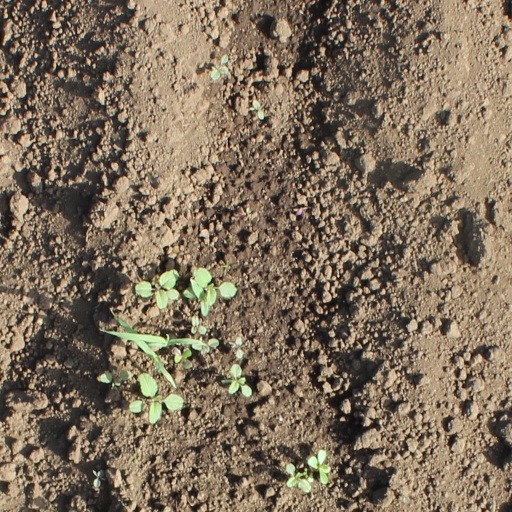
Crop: soybean